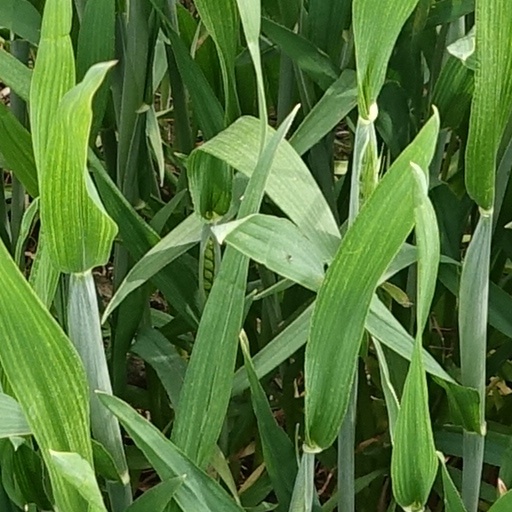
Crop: wheat